Joseph A. Hemann

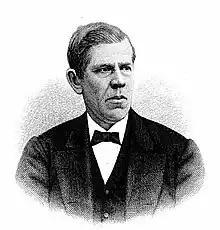

Joseph Anton Hemann (Dec 13, 1816, Oesede – Jun 28, 1897, Cincinnati) was a German-American educator, newspaper publisher, and banker.